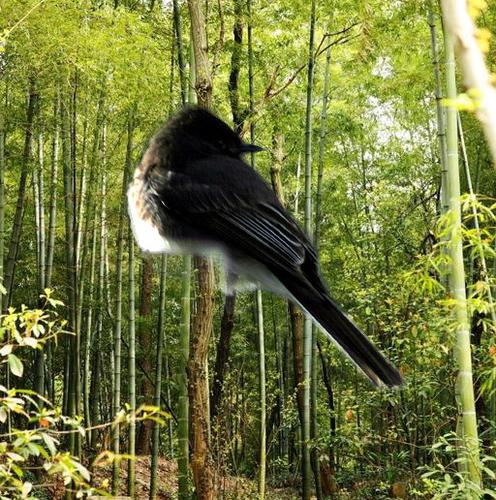
Bird species: Olive_sided_Flycatcher
Bird type: landbird
Background: land